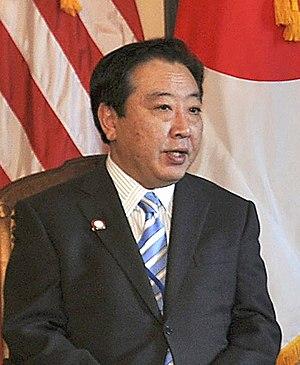
Cette liste des députés de la 48ᵉ législature de la Chambre des représentants du Japon indique les « représentants » ou « député » élus à la Chambre des représentants du Japon à la suite des élections législatives japonaises de 2017.